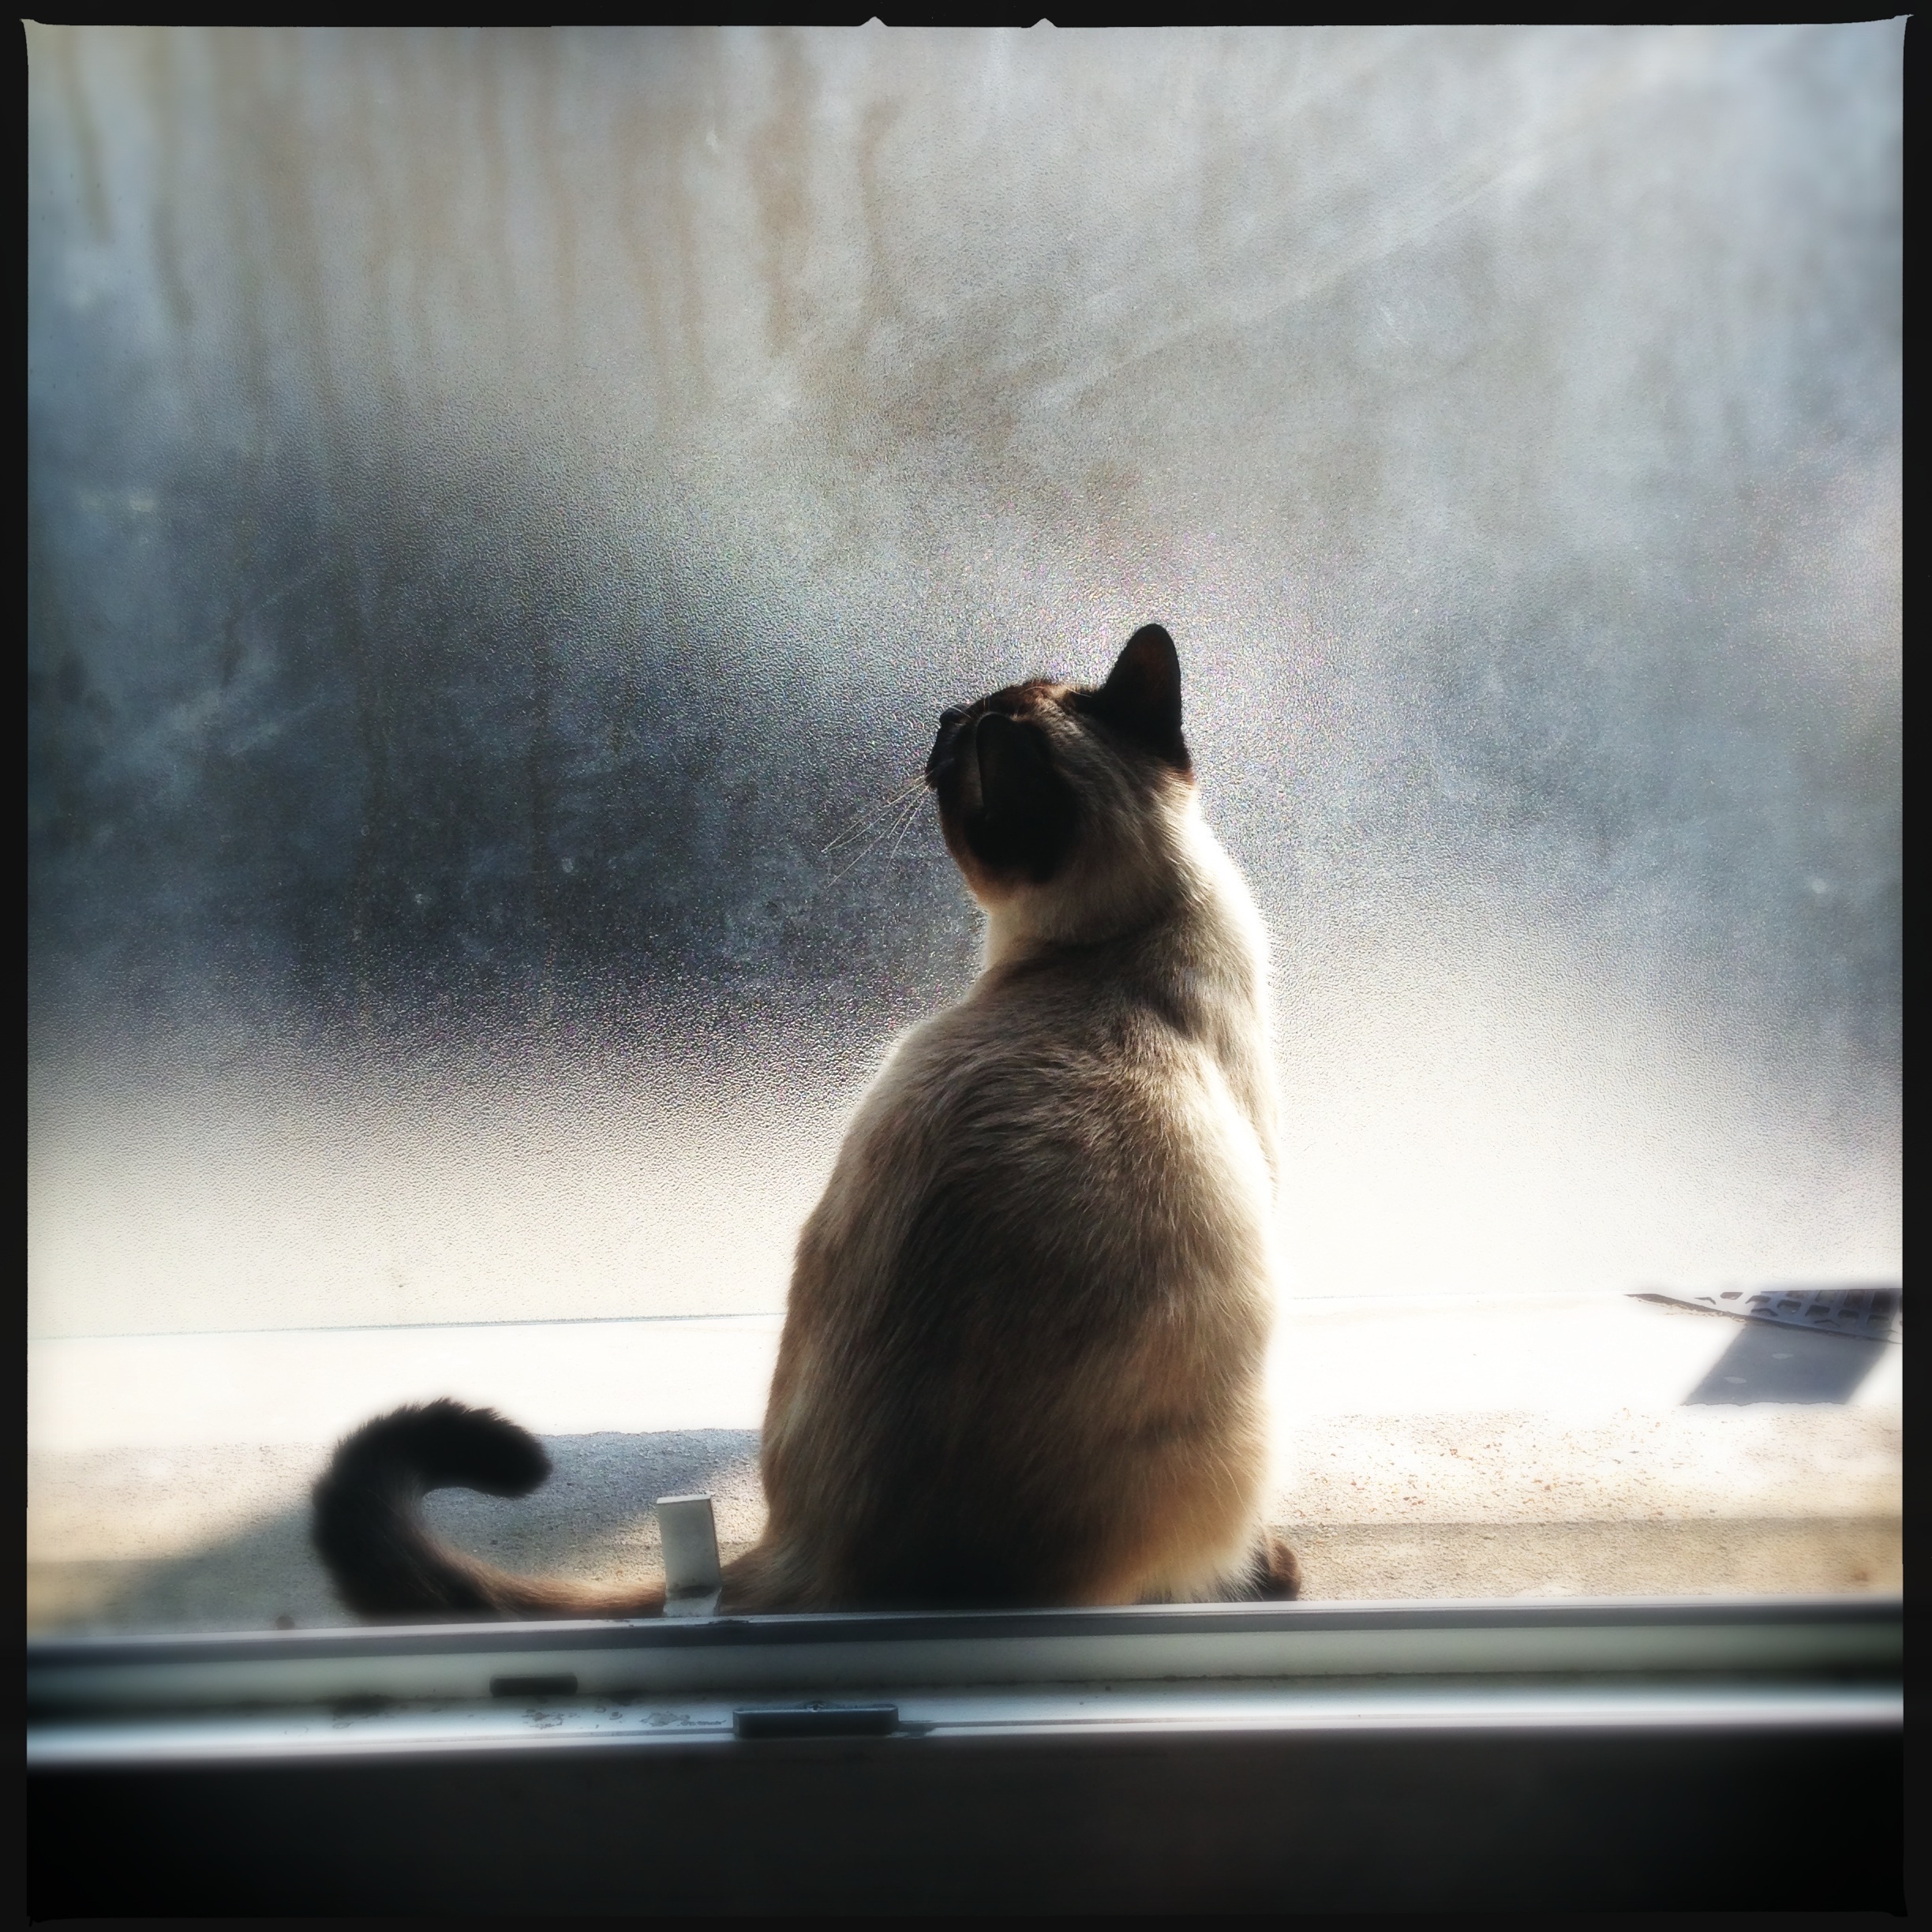
light, morning, window, animal, pet, cat, sitting, feline, brown, mammal, cream, fauna, whiskers, vertebrate, siamese, small to medium sized cats, seal point